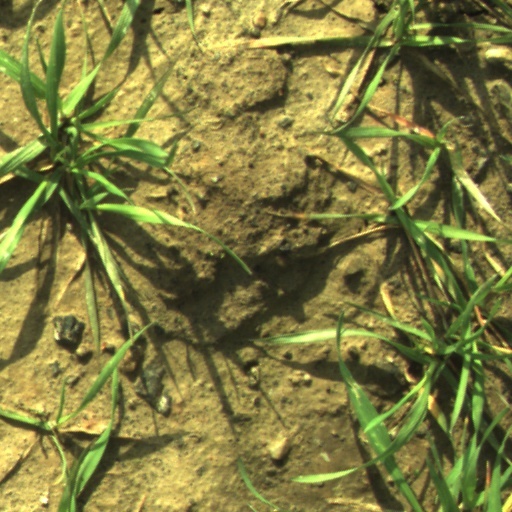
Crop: wheat